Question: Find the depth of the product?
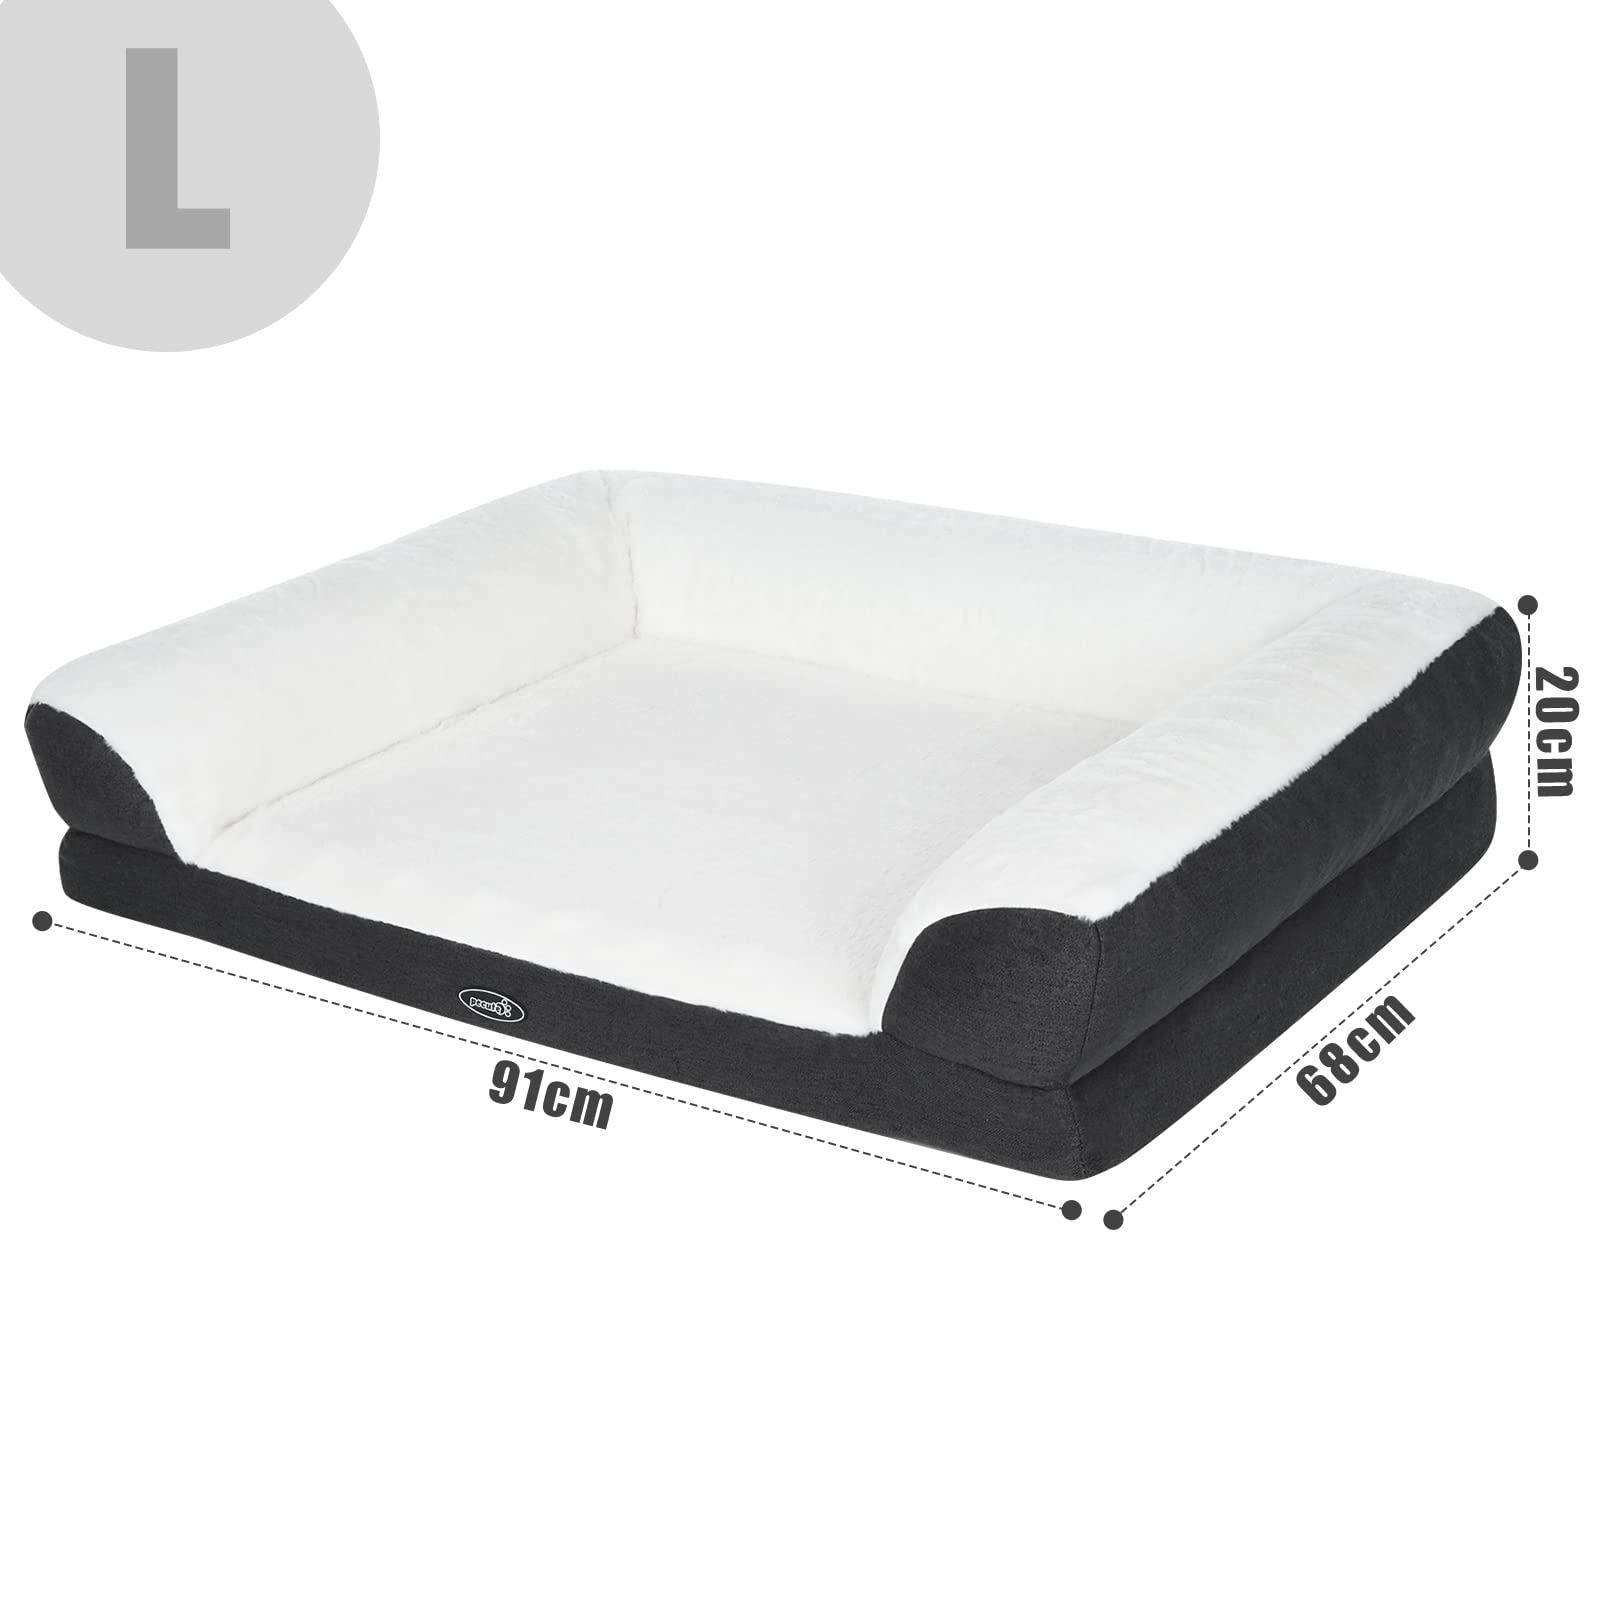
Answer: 91.0 centimetre